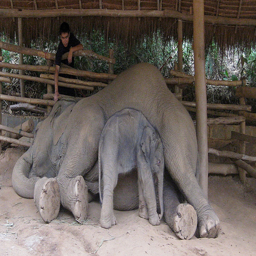
The baby elephant is standing next to his mother.
A baby elephant and its mother lying down.
An elephant lying down while a baby elephant is standing next to it and  person is stroking the larger elephant's ear.
Baby elephant snuggling with it's mom in the sand.
Mama and baby stay close to each other in the dusty shade.